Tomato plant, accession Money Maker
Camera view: tilt-top (135 deg); turntable rotation: 150 degrees
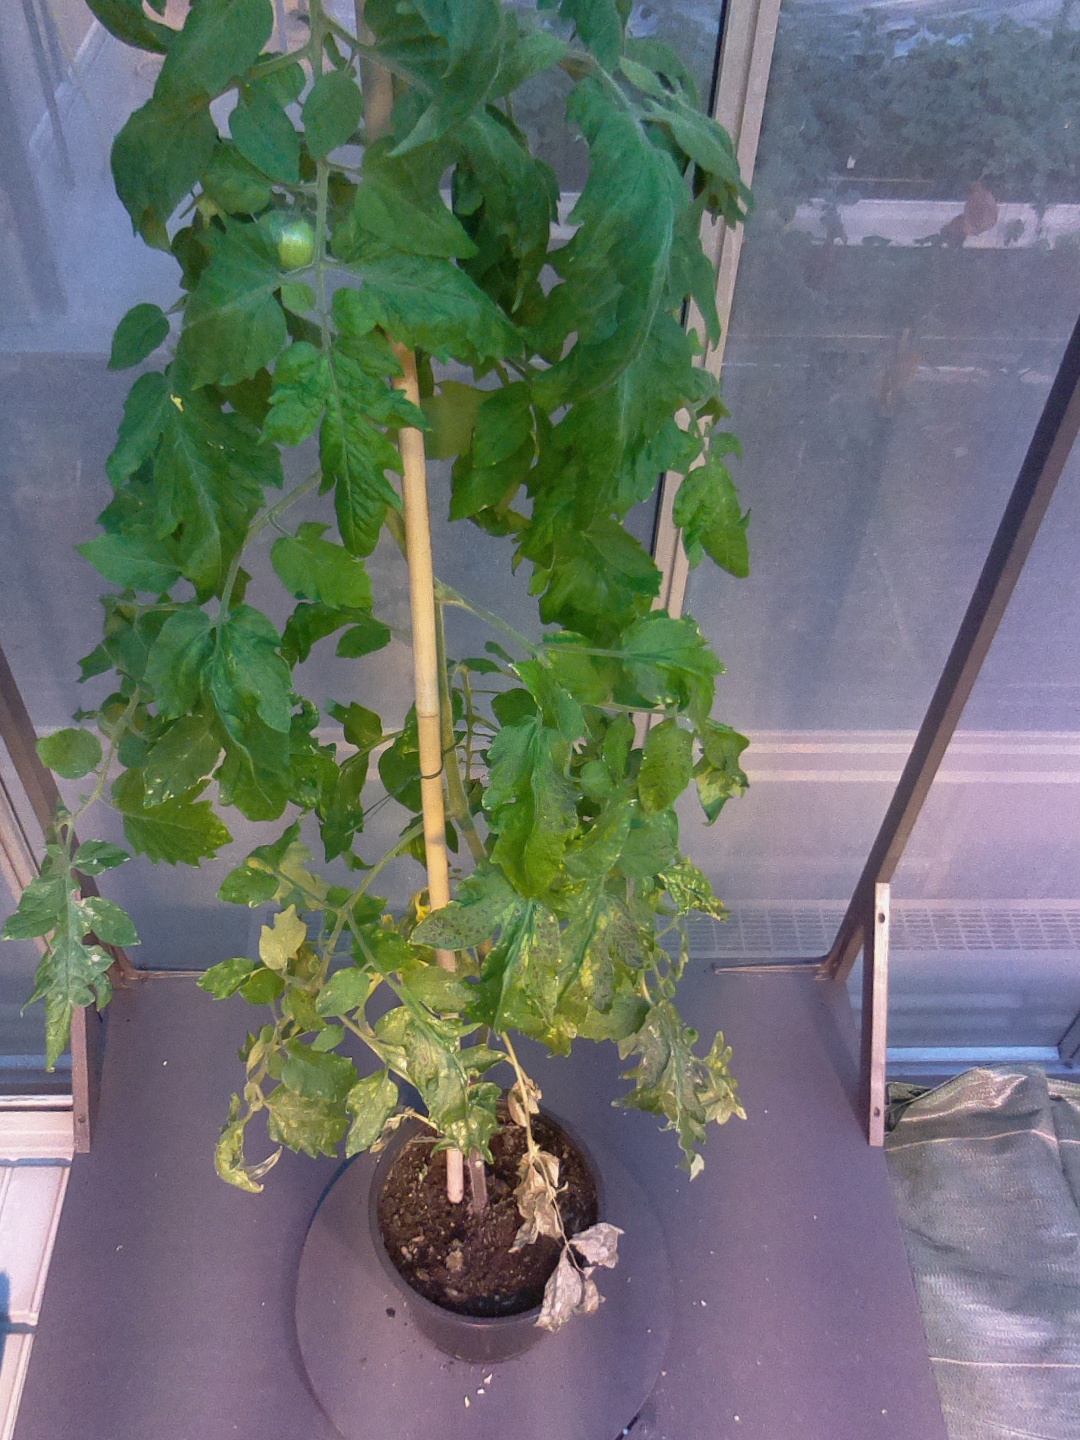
BBCH growth stage 71: 10%-20% of final fruit size